Carmen (1953 film)

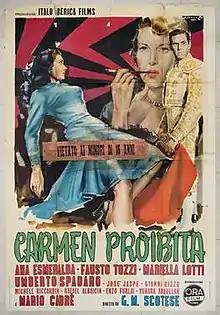

Carmen is a 1953 Italian-Spanish drama film directed by Giuseppe Maria Scotese and starring Ana Esmeralda, Fausto Tozzi and Mariella Lotti. It is based on Prosper Mérimée's novel "Carmen".